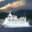
Label: ship